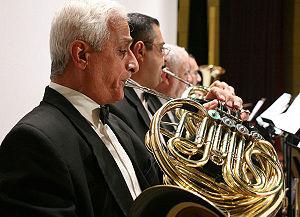
Un corniste est un musicien jouant du cor.